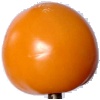
Label: yellow_tomato